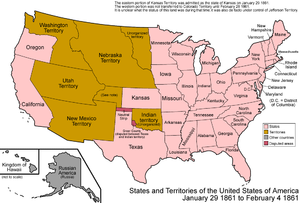
Cette page concerne des événements d'actualité qui se sont produits durant l'année 1861 du calendrier grégorien aux États-Unis.
Le Public Land Survey System est une méthode de division du foncier de façon géométrique, utilisée sur les trois-quarts du territoire des États-Unis. La méthode équivalente au Canada s'appelle le Canada Lands Survey System.
Cet article retrace la chronologie de l'évolution territoriale des États-Unis. Il liste les modifications géographiques intérieures et extérieures de ce pays.